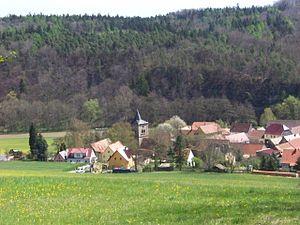
Buchfart est une municipalité allemande du land de Thuringe, dans l'arrondissement du Pays-de-Weimar, au centre de l'Allemagne. En 2015, sa population est de 180 habitants.